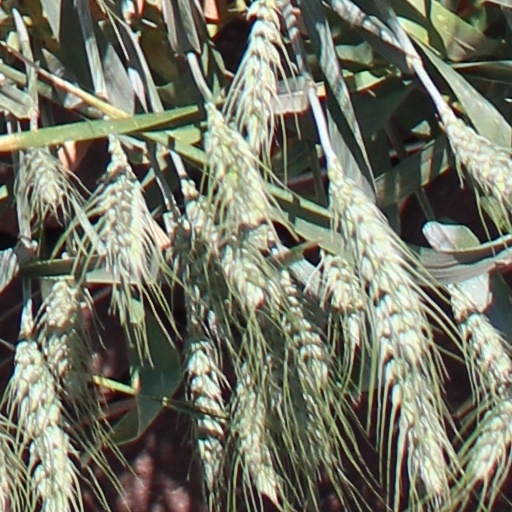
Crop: wheat